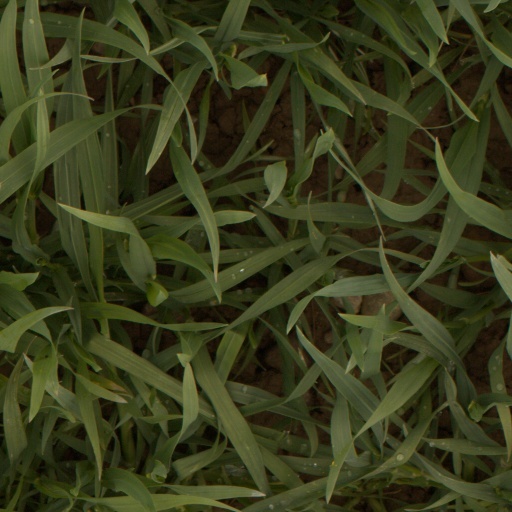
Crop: wheat